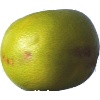
Label: pomelo_sweetie